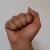
The image shows a hand gesture representing the letter 'A' in Indian Sign Language.